ARRL Radiogram

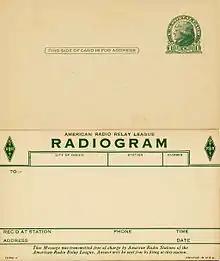

An ARRL radiogram is an instance of formal written message traffic routed by a network of amateur radio operators through traffic nets, called the National Traffic System (NTS).